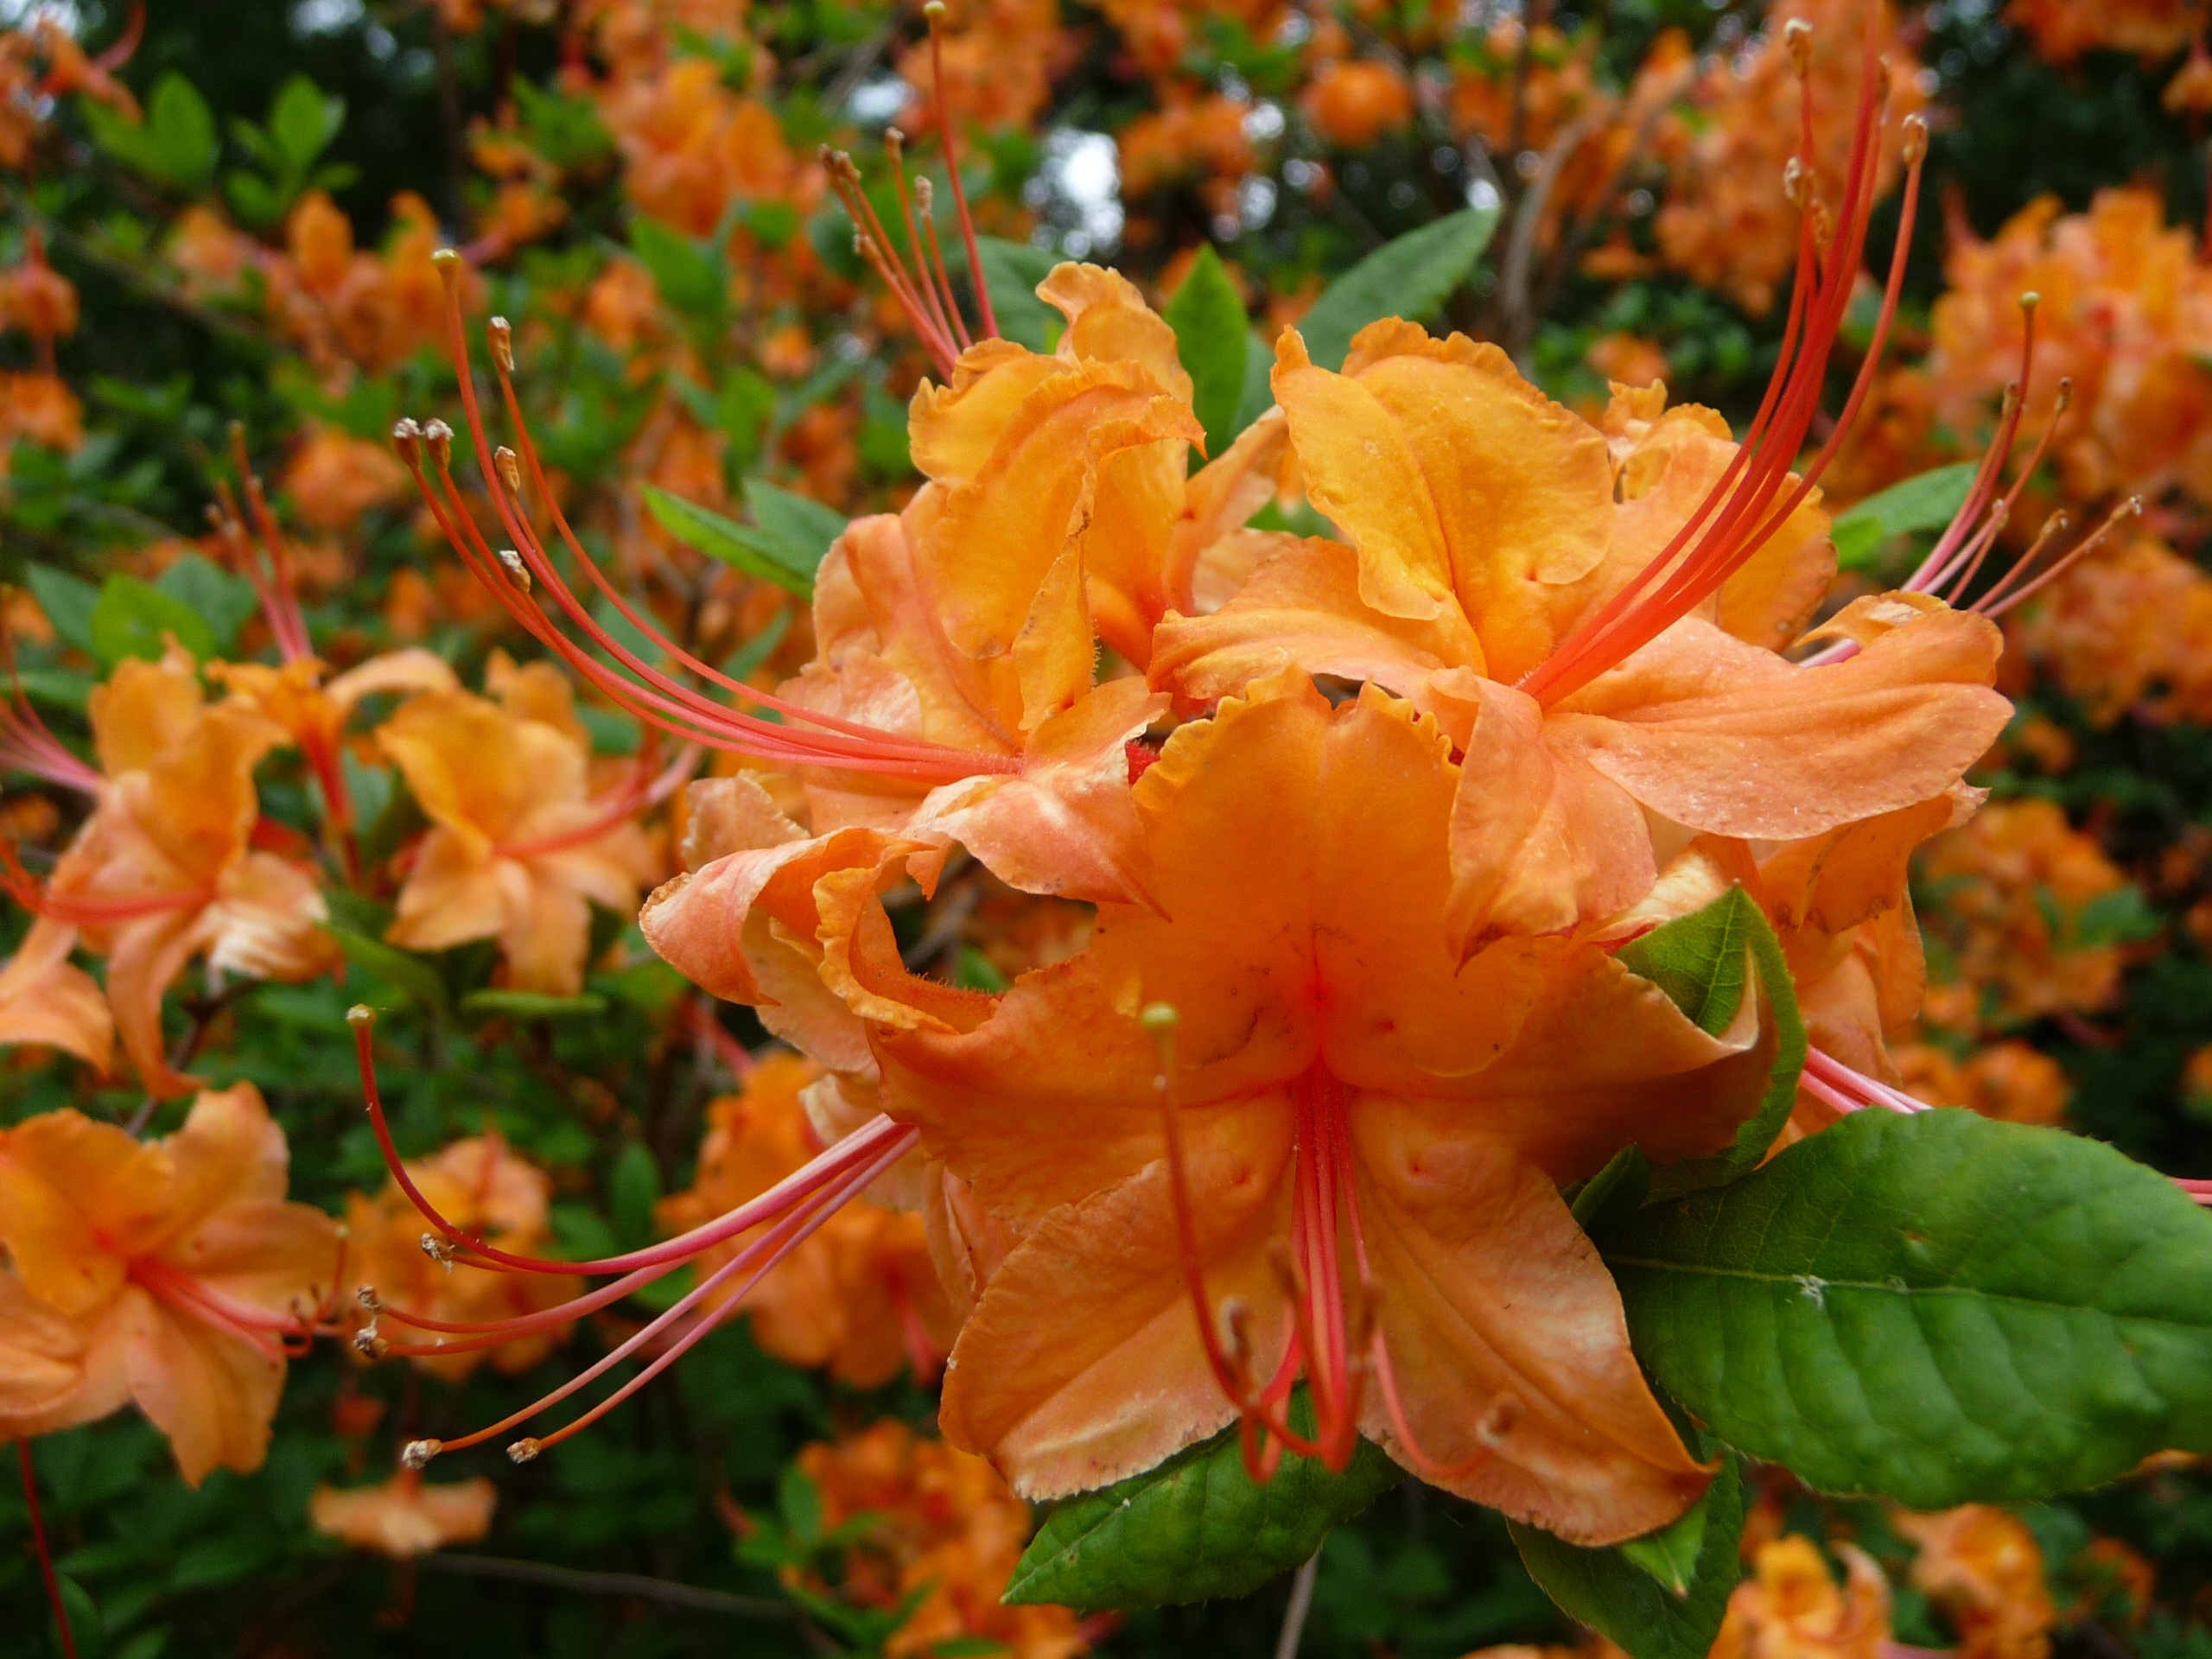
tree, plant, leaf, flower, petal, bloom, orange, autumn, botany, flora, season, shrub, rhododendron, azalea, macro photography, flowering plant, woody plant, land plant